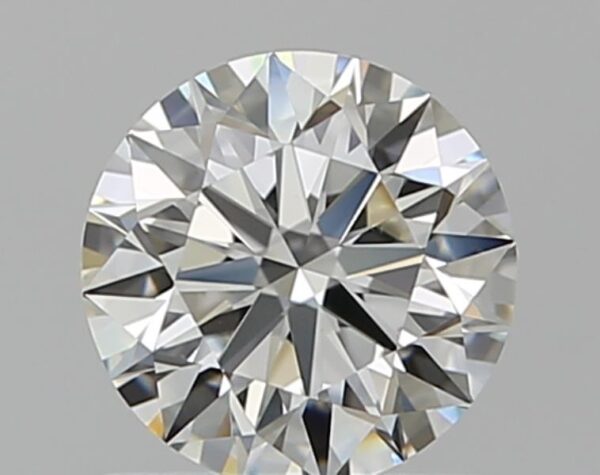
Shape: round
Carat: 0.77
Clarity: VS1
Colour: I
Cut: EX
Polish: EX
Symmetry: EX
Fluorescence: F
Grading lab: GIA
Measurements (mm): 5.83 x 5.86 x 3.64